Didier de Radiguès

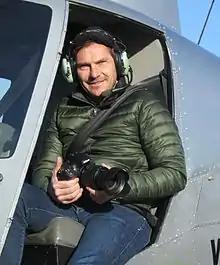

Didier de Radiguès (born on 27 March 1958) is a Belgian former professional motorcycle racer, auto racing driver and current artist. He also serves as a television sports color commentator for Belgium television, a Moto GP riders manager and as the owner of a motorcycle riding school. He competed in the FIM motorcycle Grand Prix world championships from 1980 to 1991.